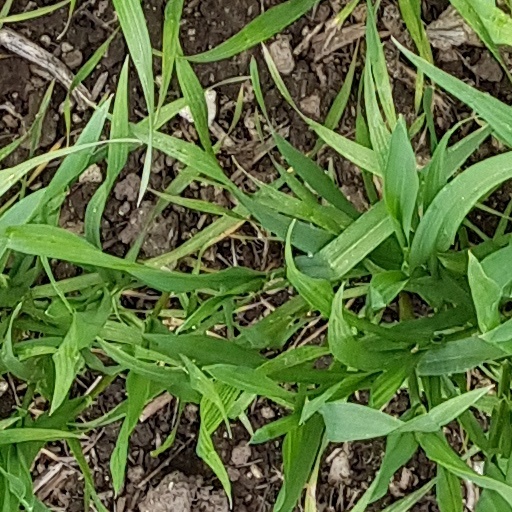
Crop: wheat